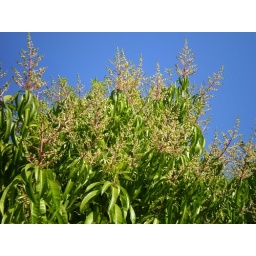
Mango tree in flower